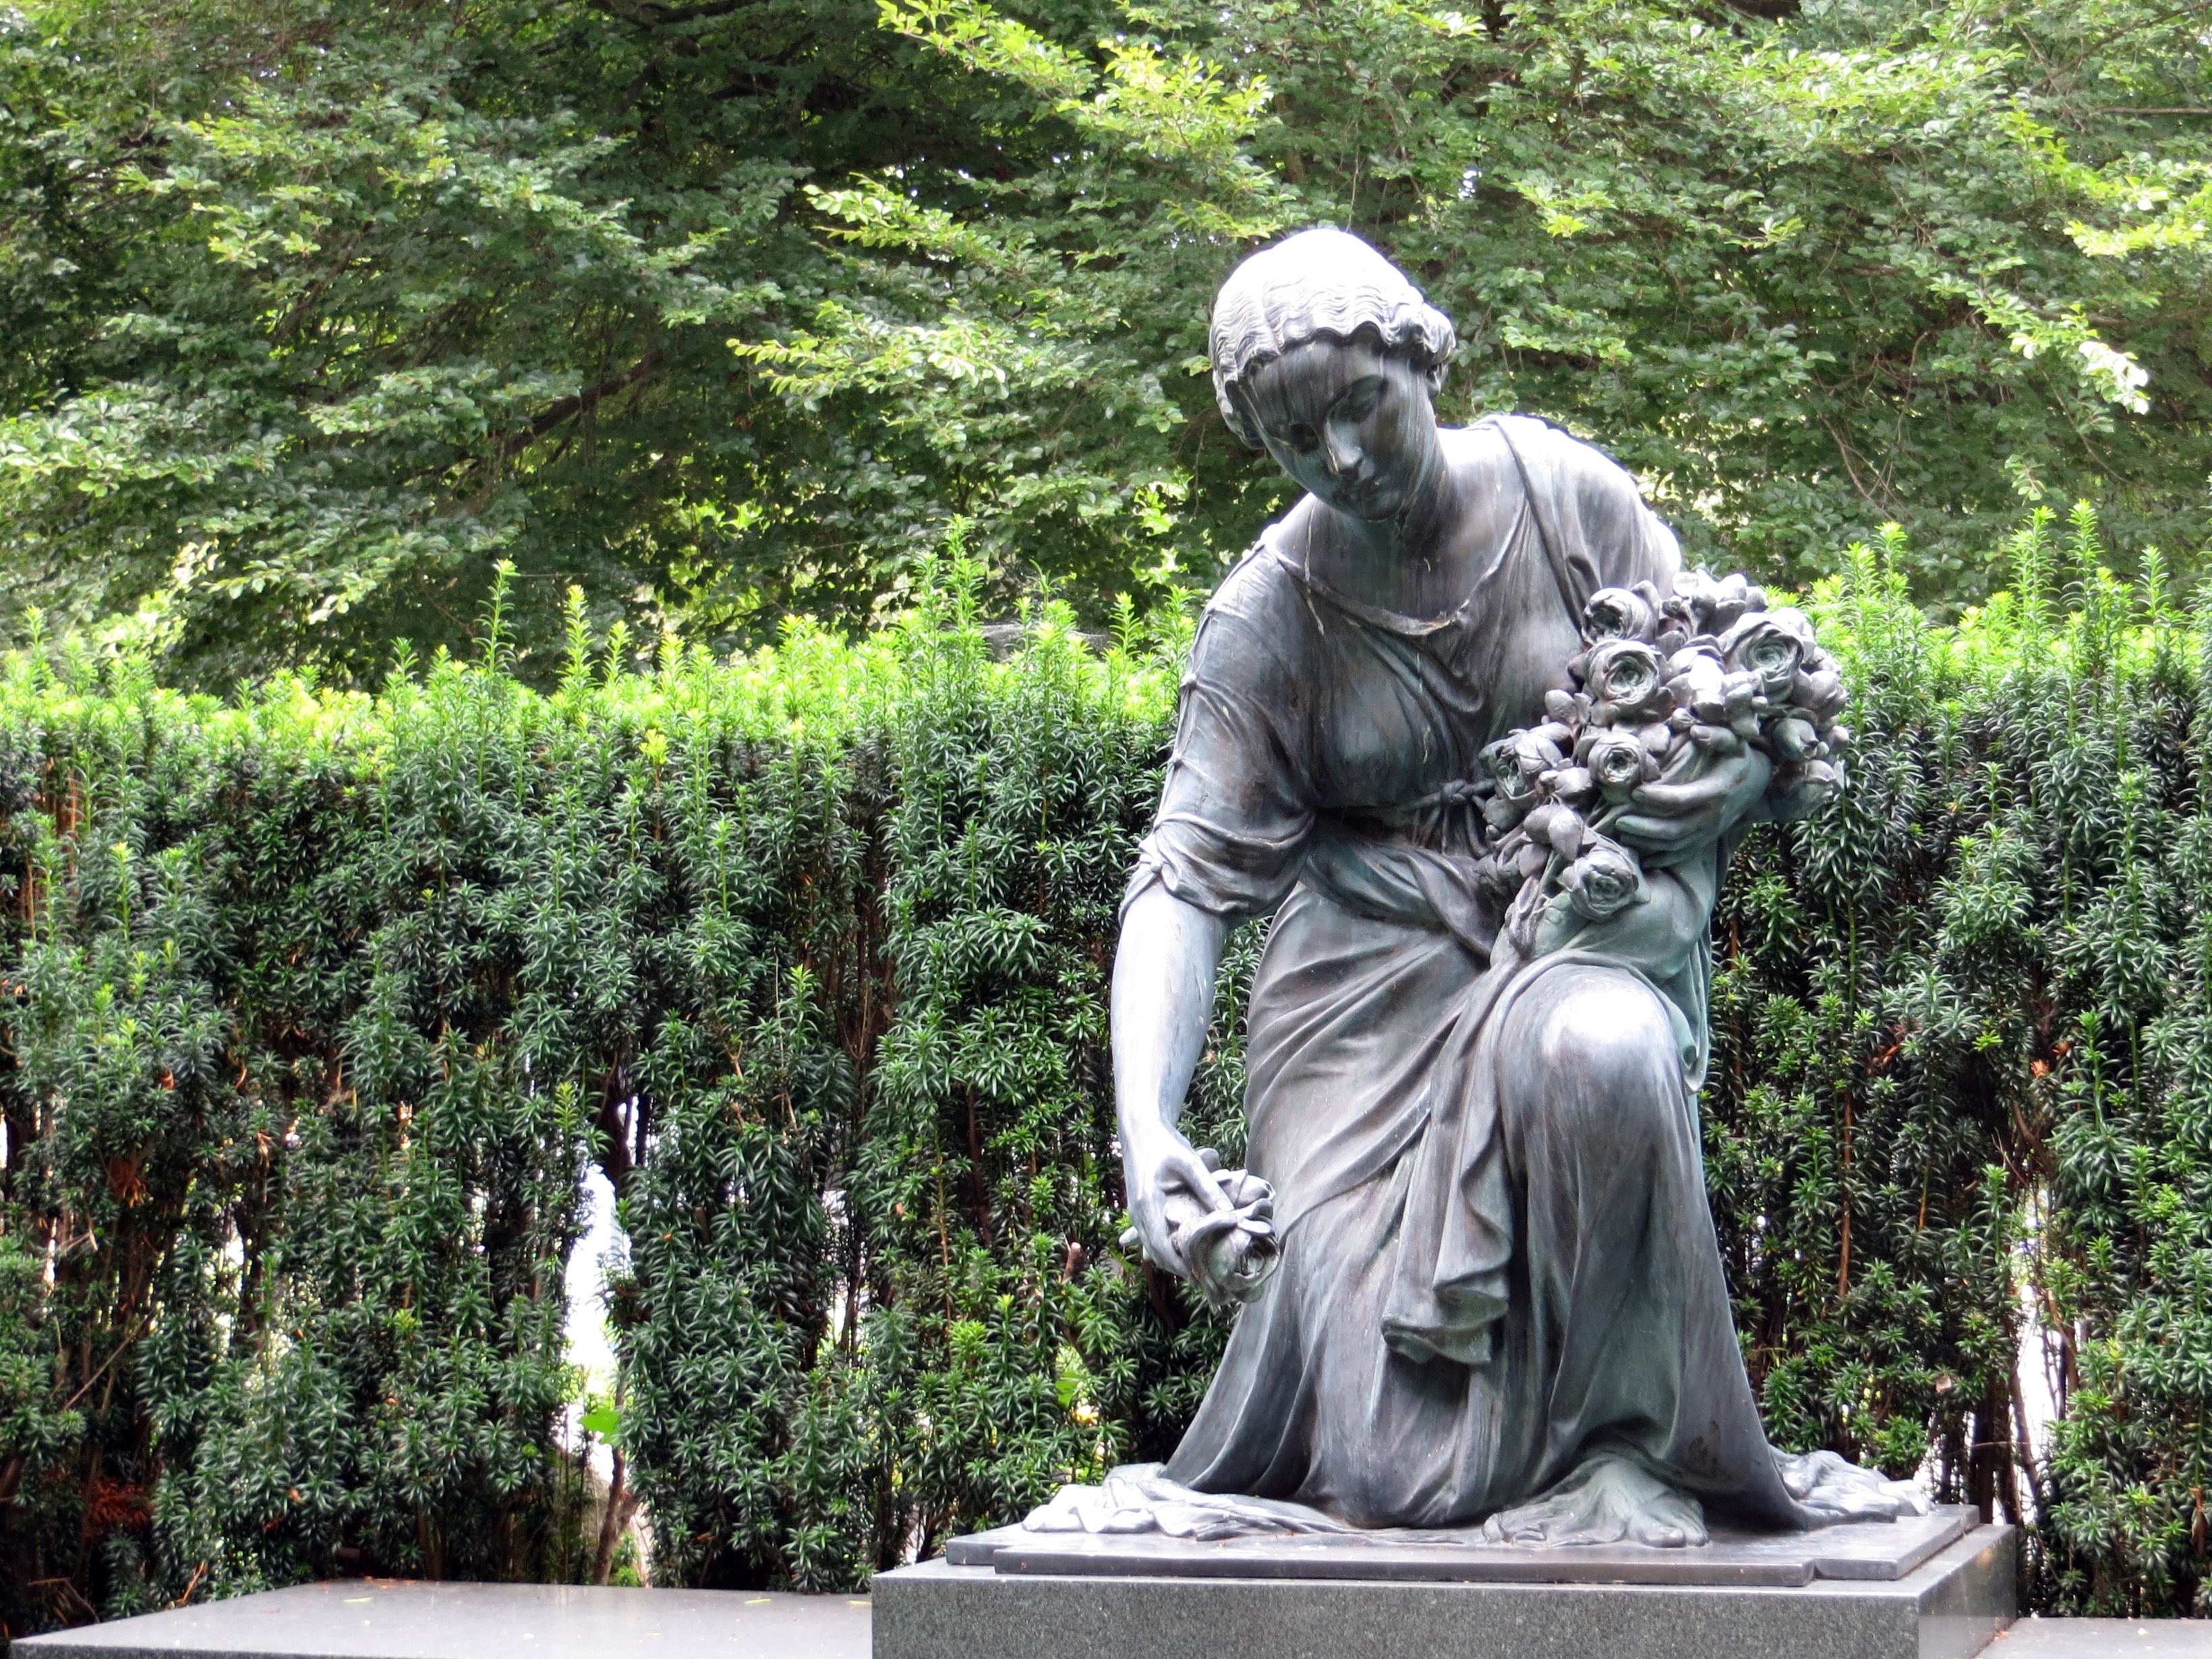
monument, statue, cemetery, garden, sculpture, memorial, art, brass, symbolism, tomb, figures, mourning, resting place